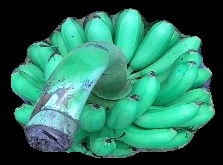
Variety: rasbale
Grade: grade1